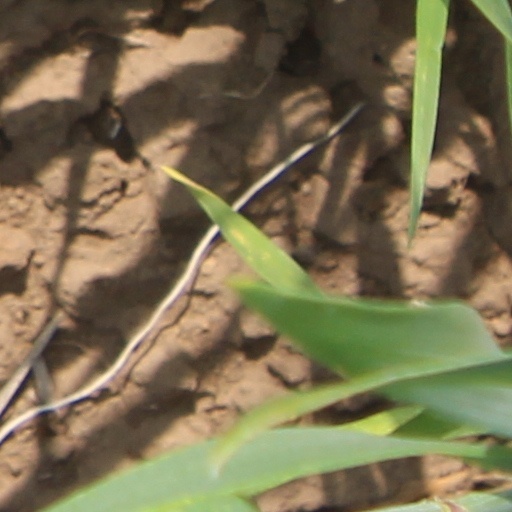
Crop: wheat